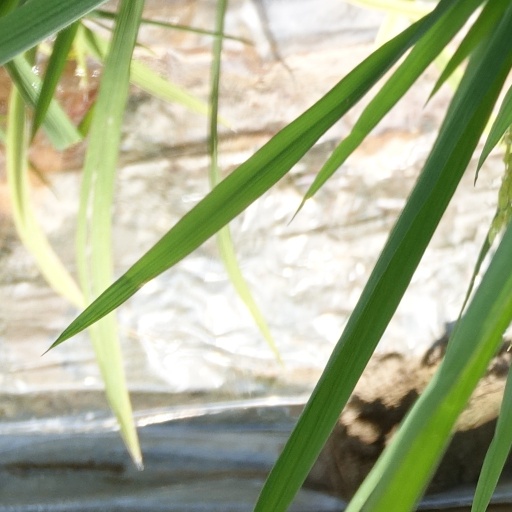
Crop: rice